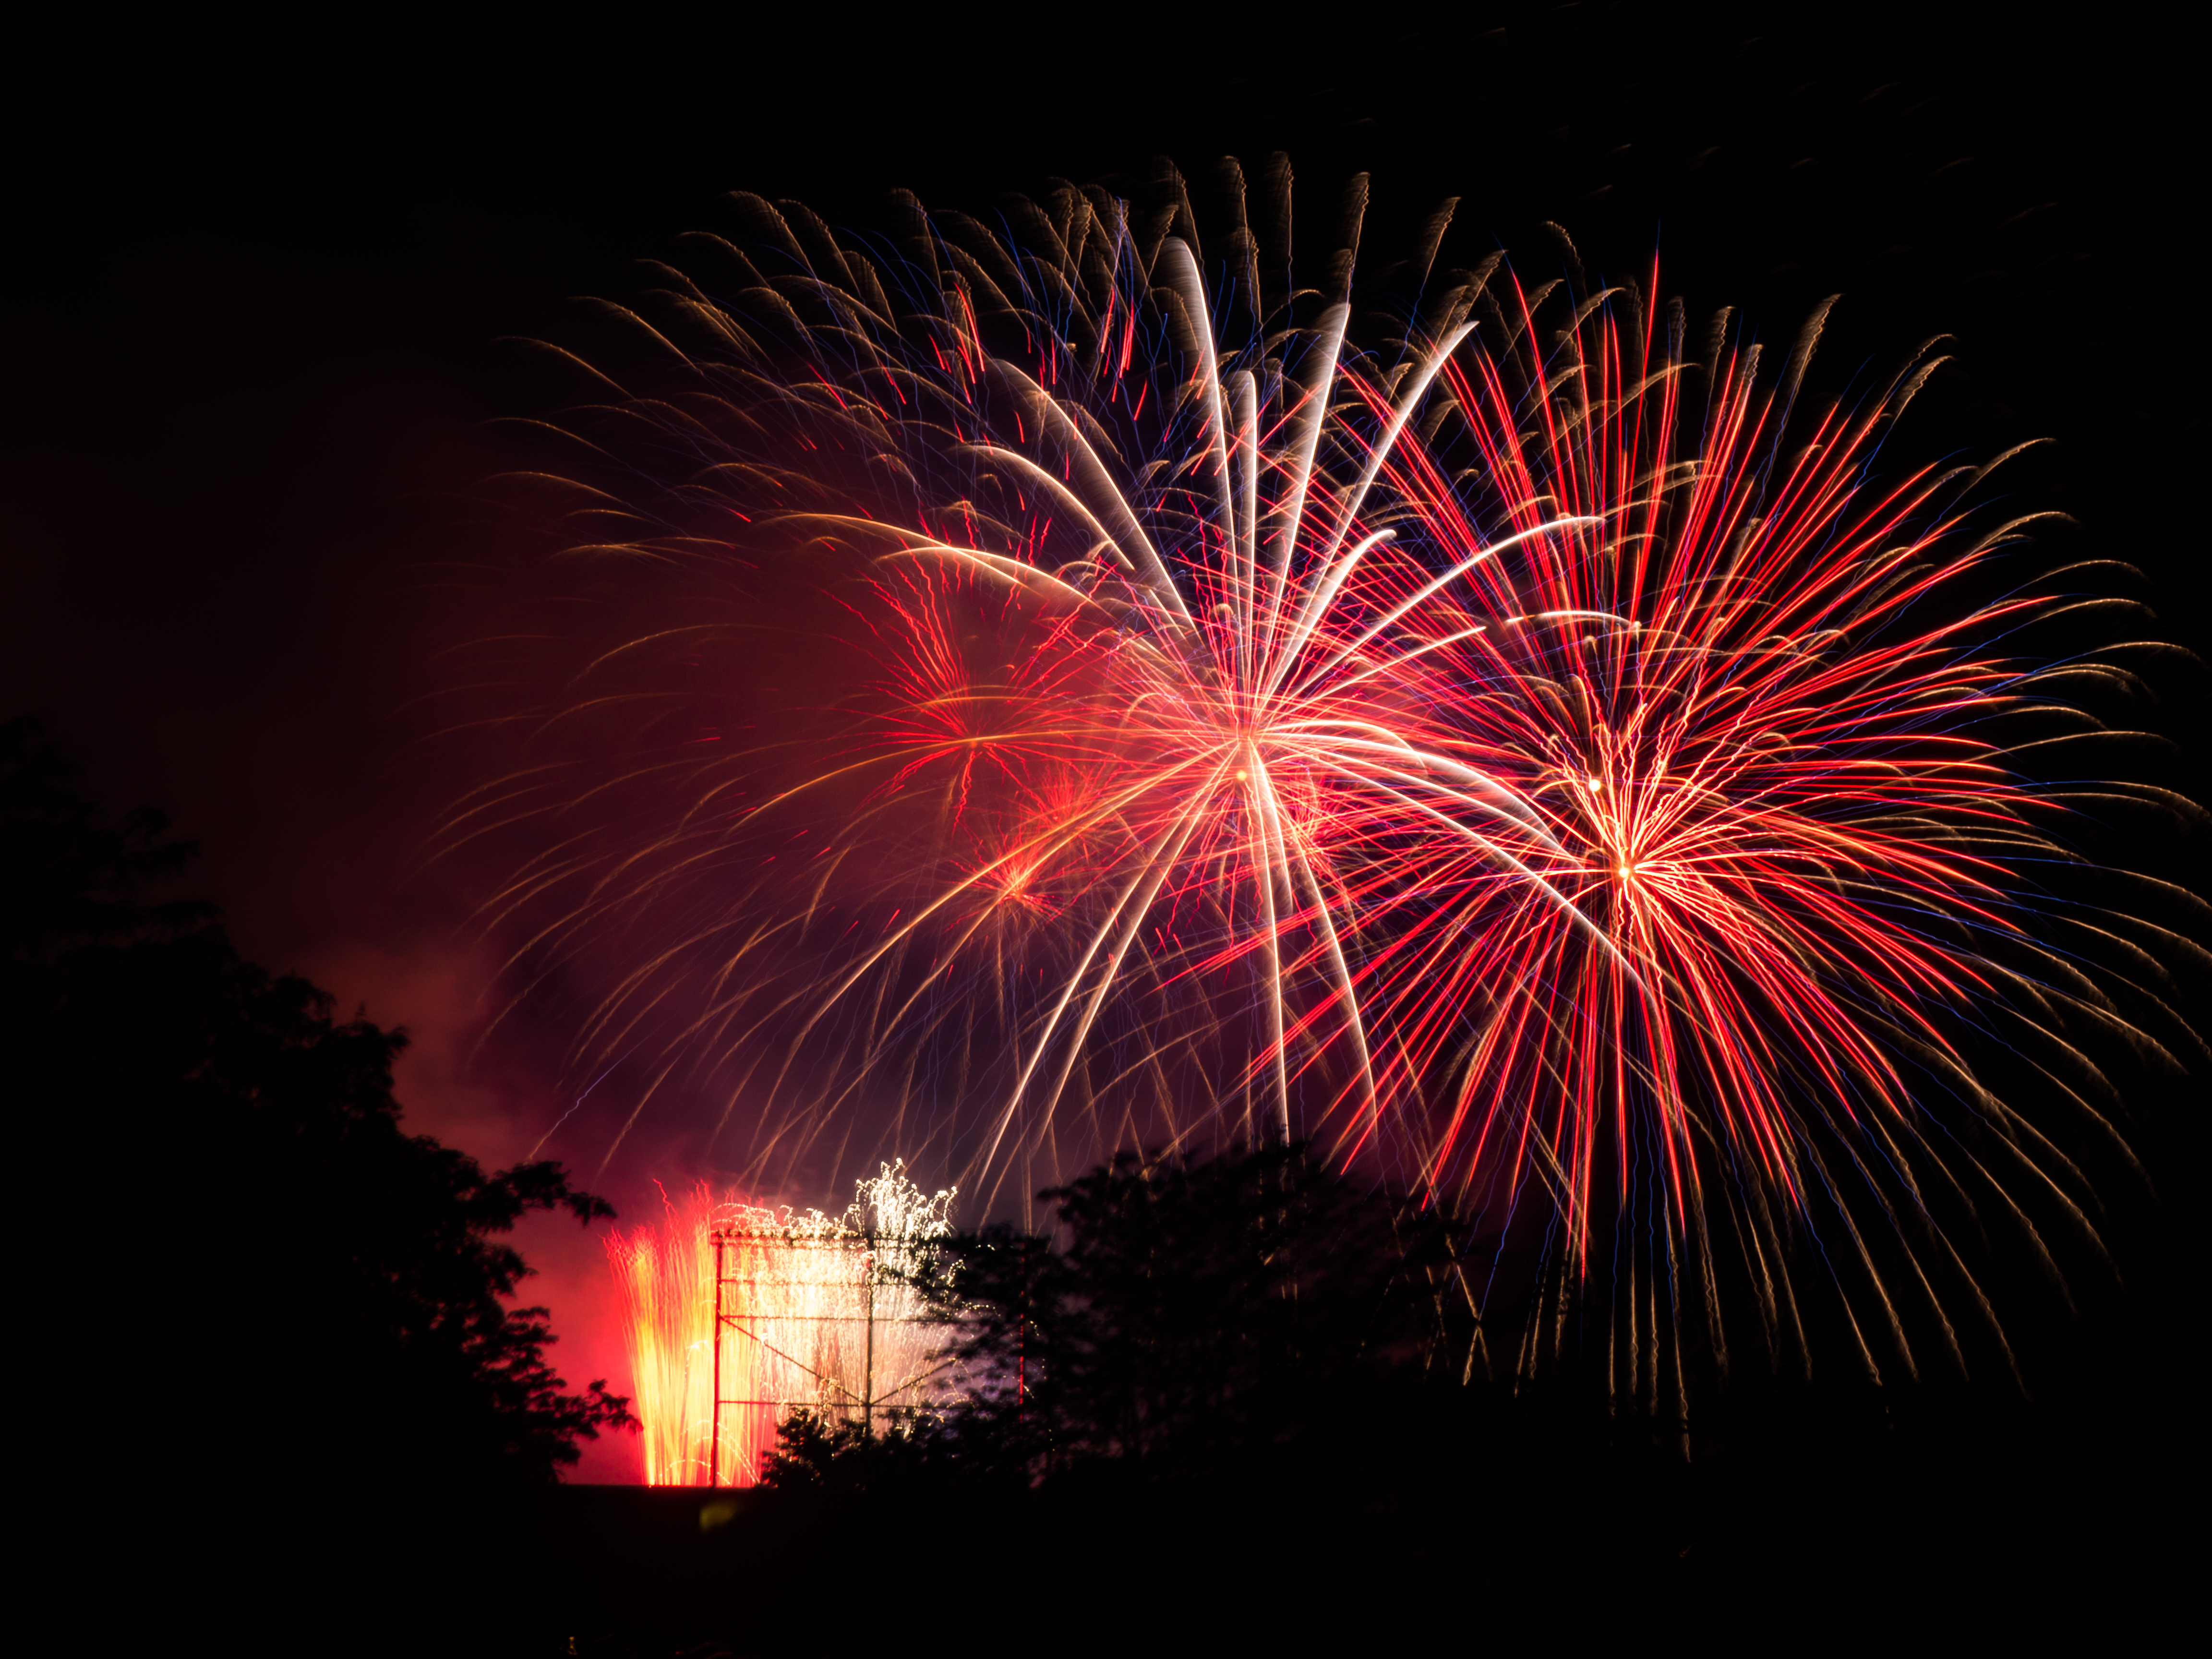
fireworks, new years day, night, red, midnight, sky, light, event, darkness, festival, holiday, new year's eve, diwali, fete, lighting, new year, recreation, independence day, space, world